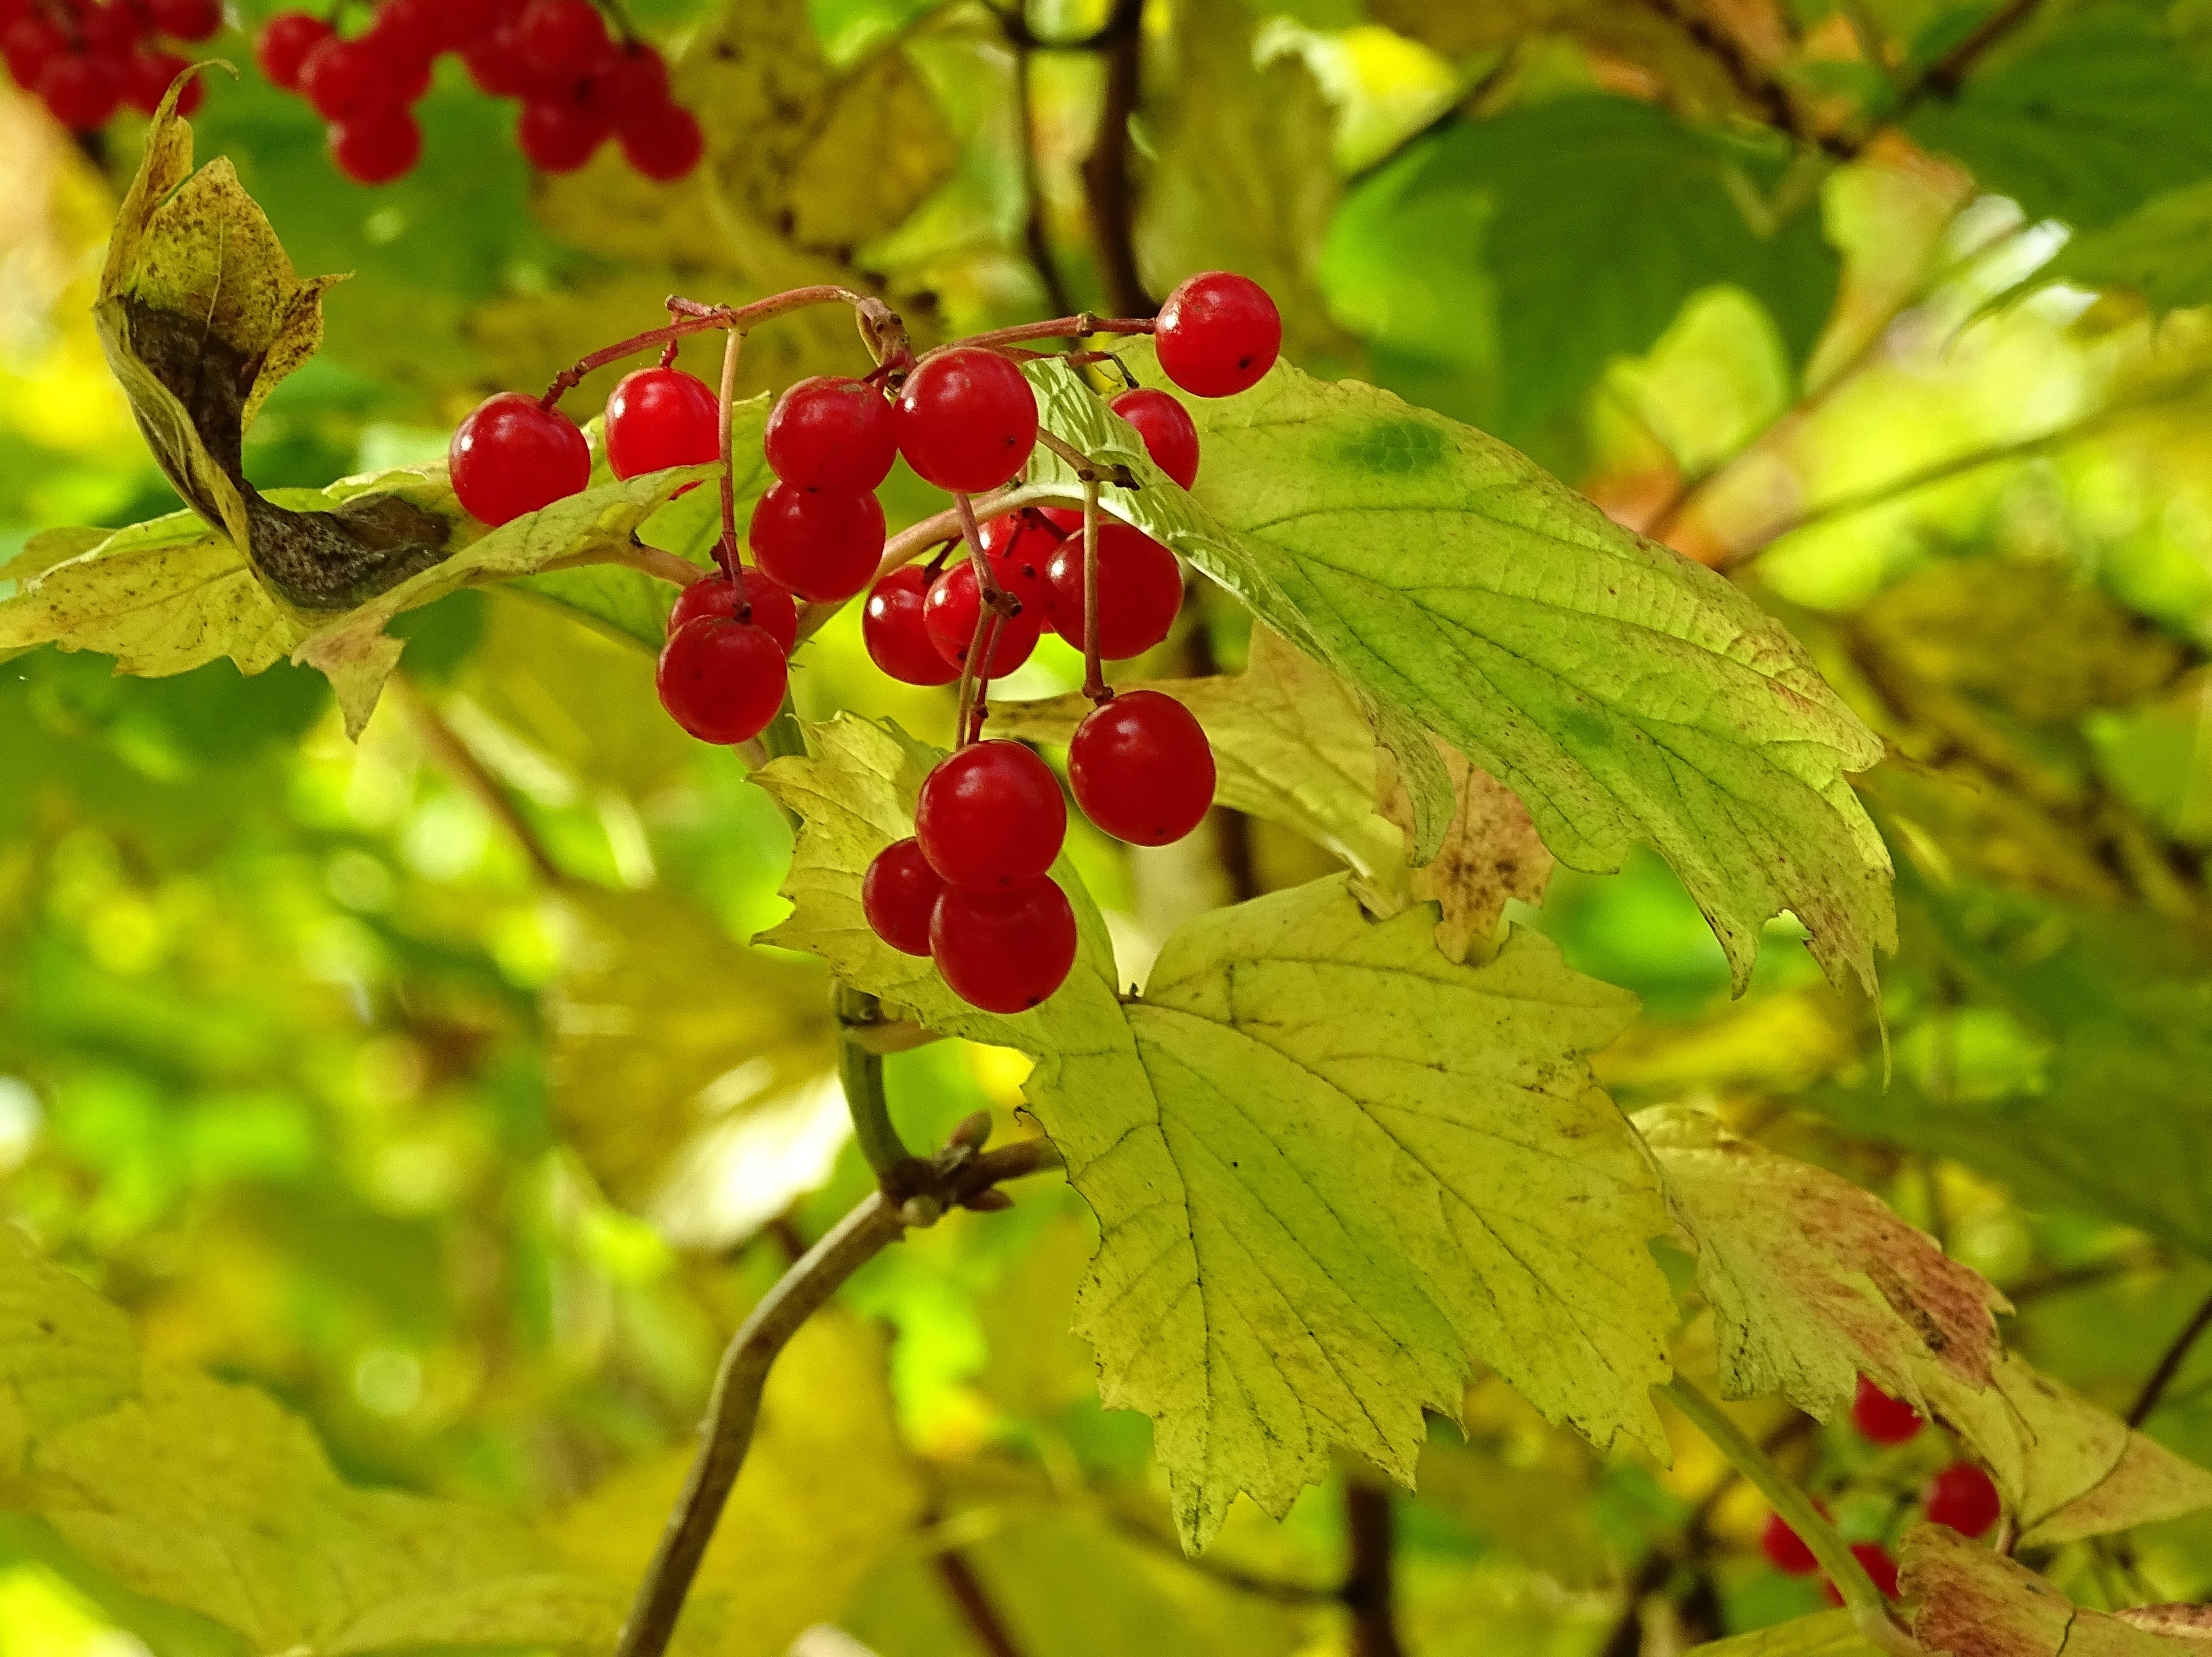
tree, nature, forest, branch, blossom, plant, fruit, berry, leaf, flower, food, produce, autumn, flora, leaves, shrub, deciduous, fall foliage, golden autumn, hawthorn, gooseberry, flowering plant, currant, woody plant, land plant